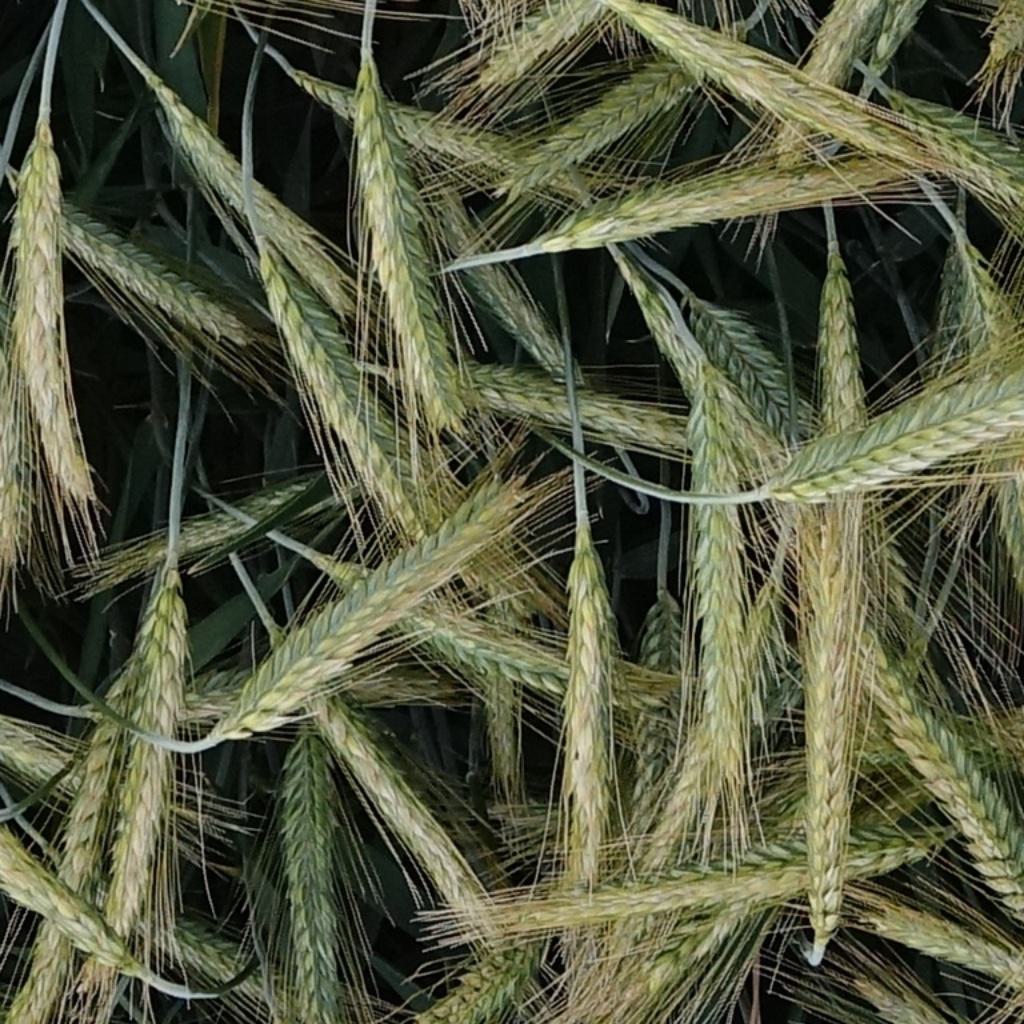
Country: France
Location: VLB
Wheat development stage: Filling